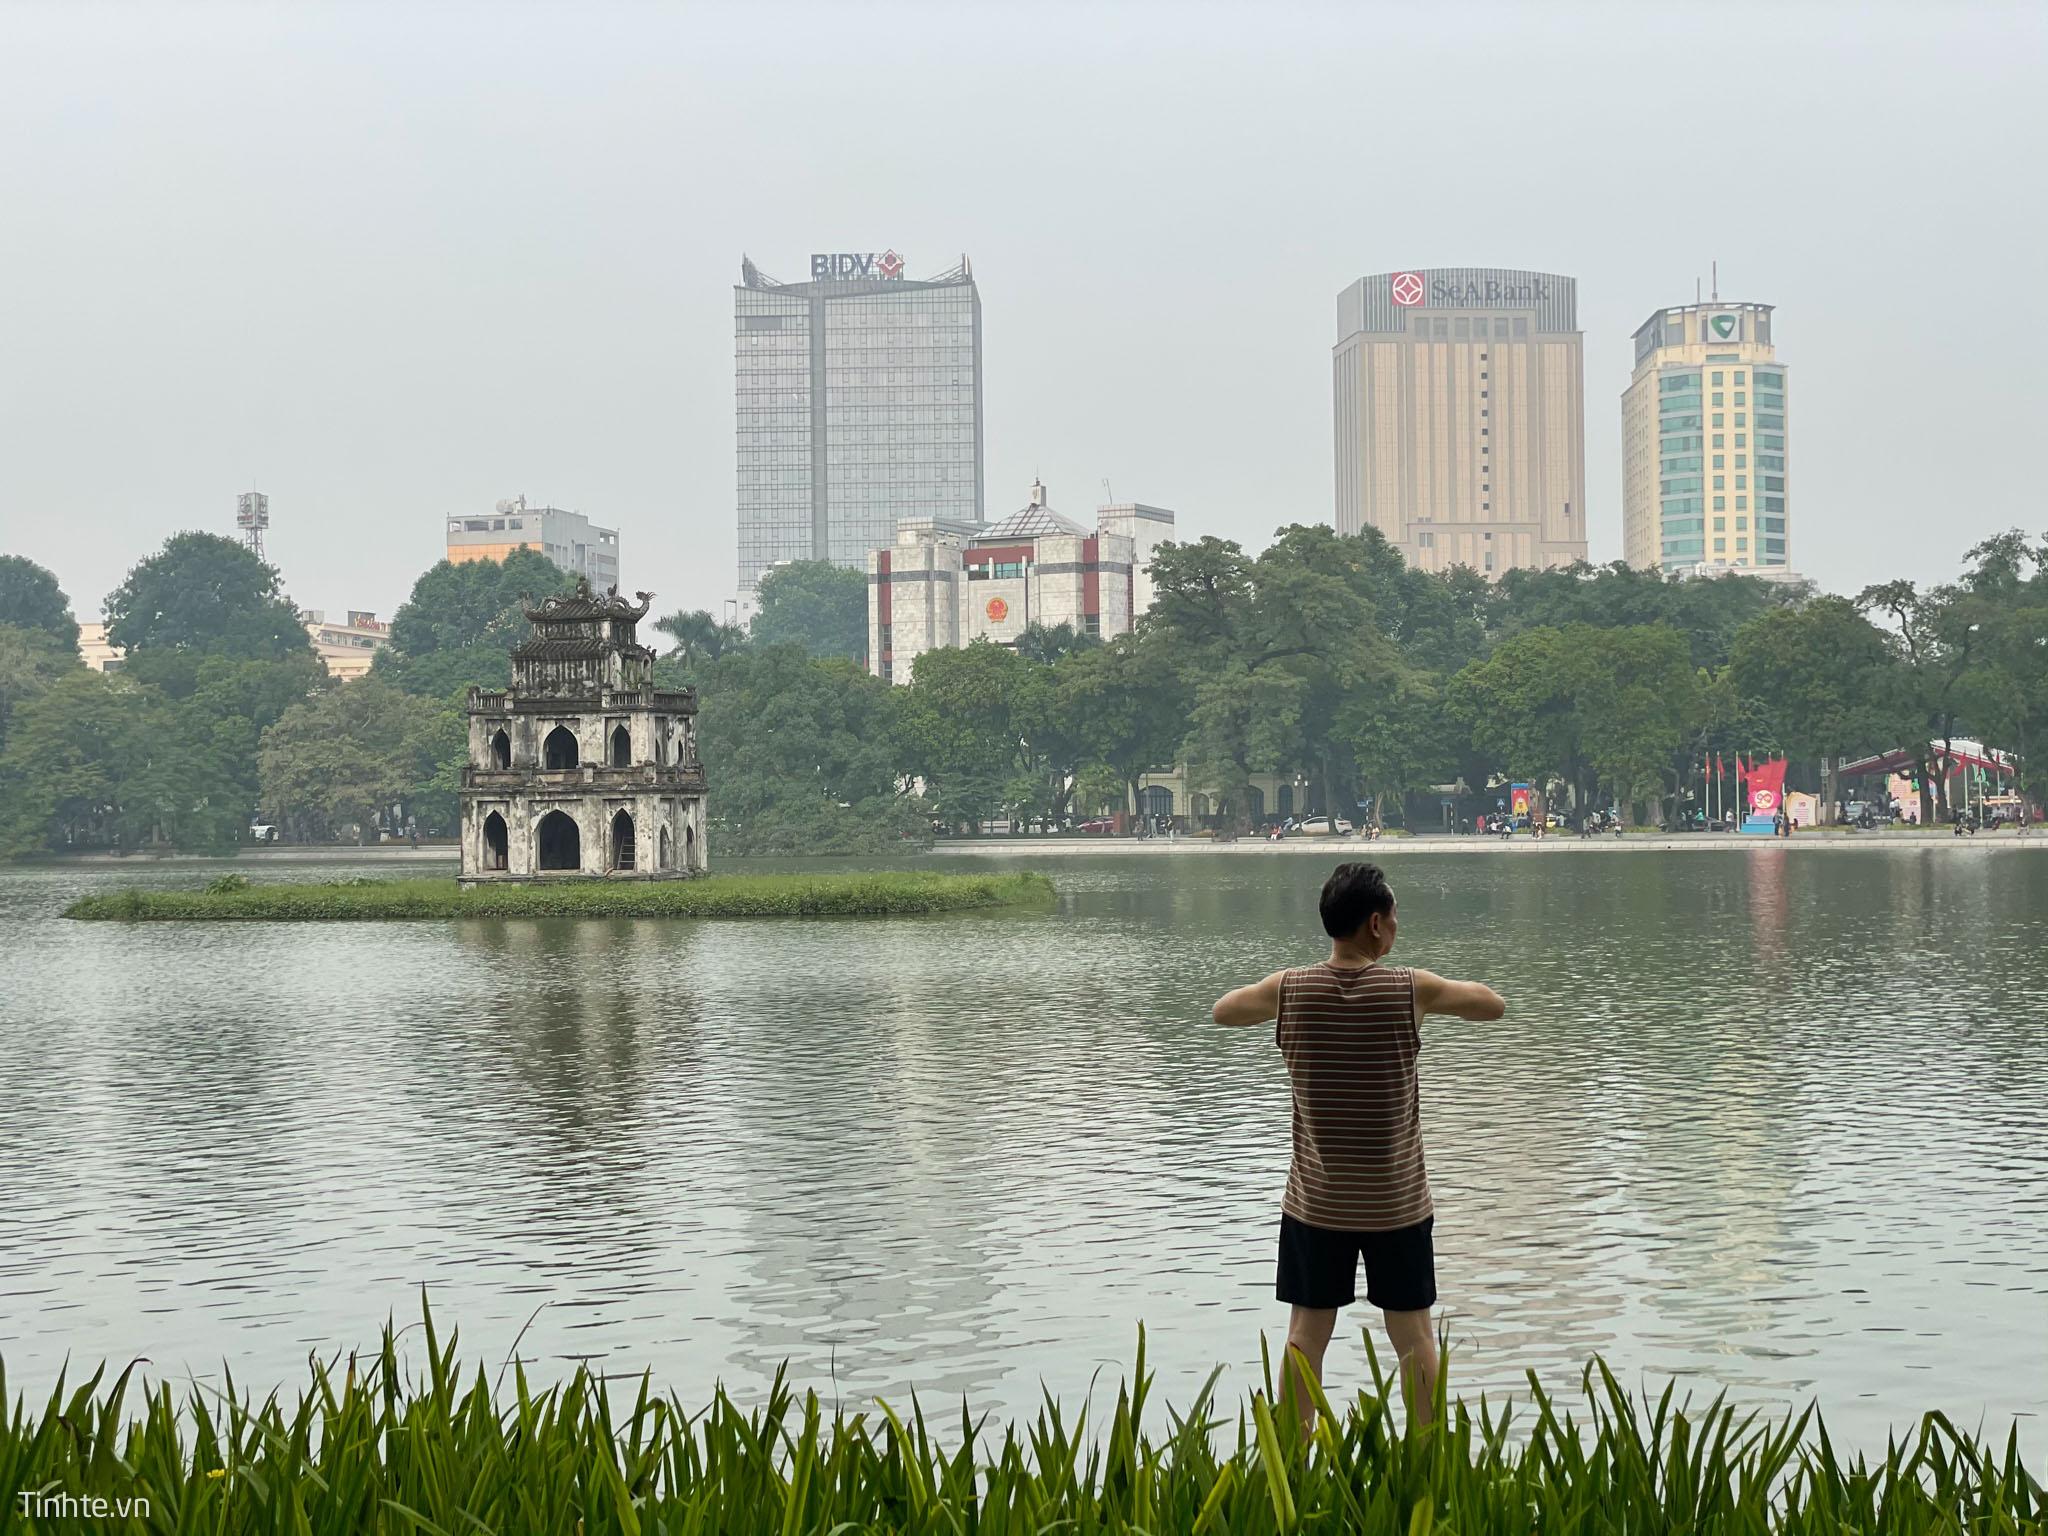
có một người đàn ông đang tập thể dục ở bên hồ nước